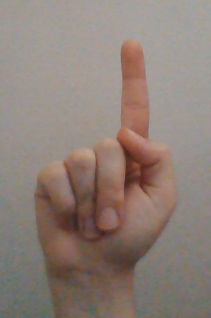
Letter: bb